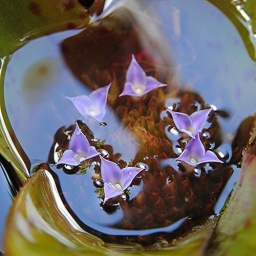
Purple bromeliad flowers pop above the shiny blue reflecting surface of its heart